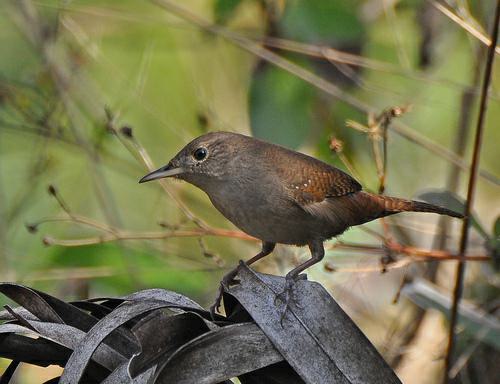
A photo of a house wren